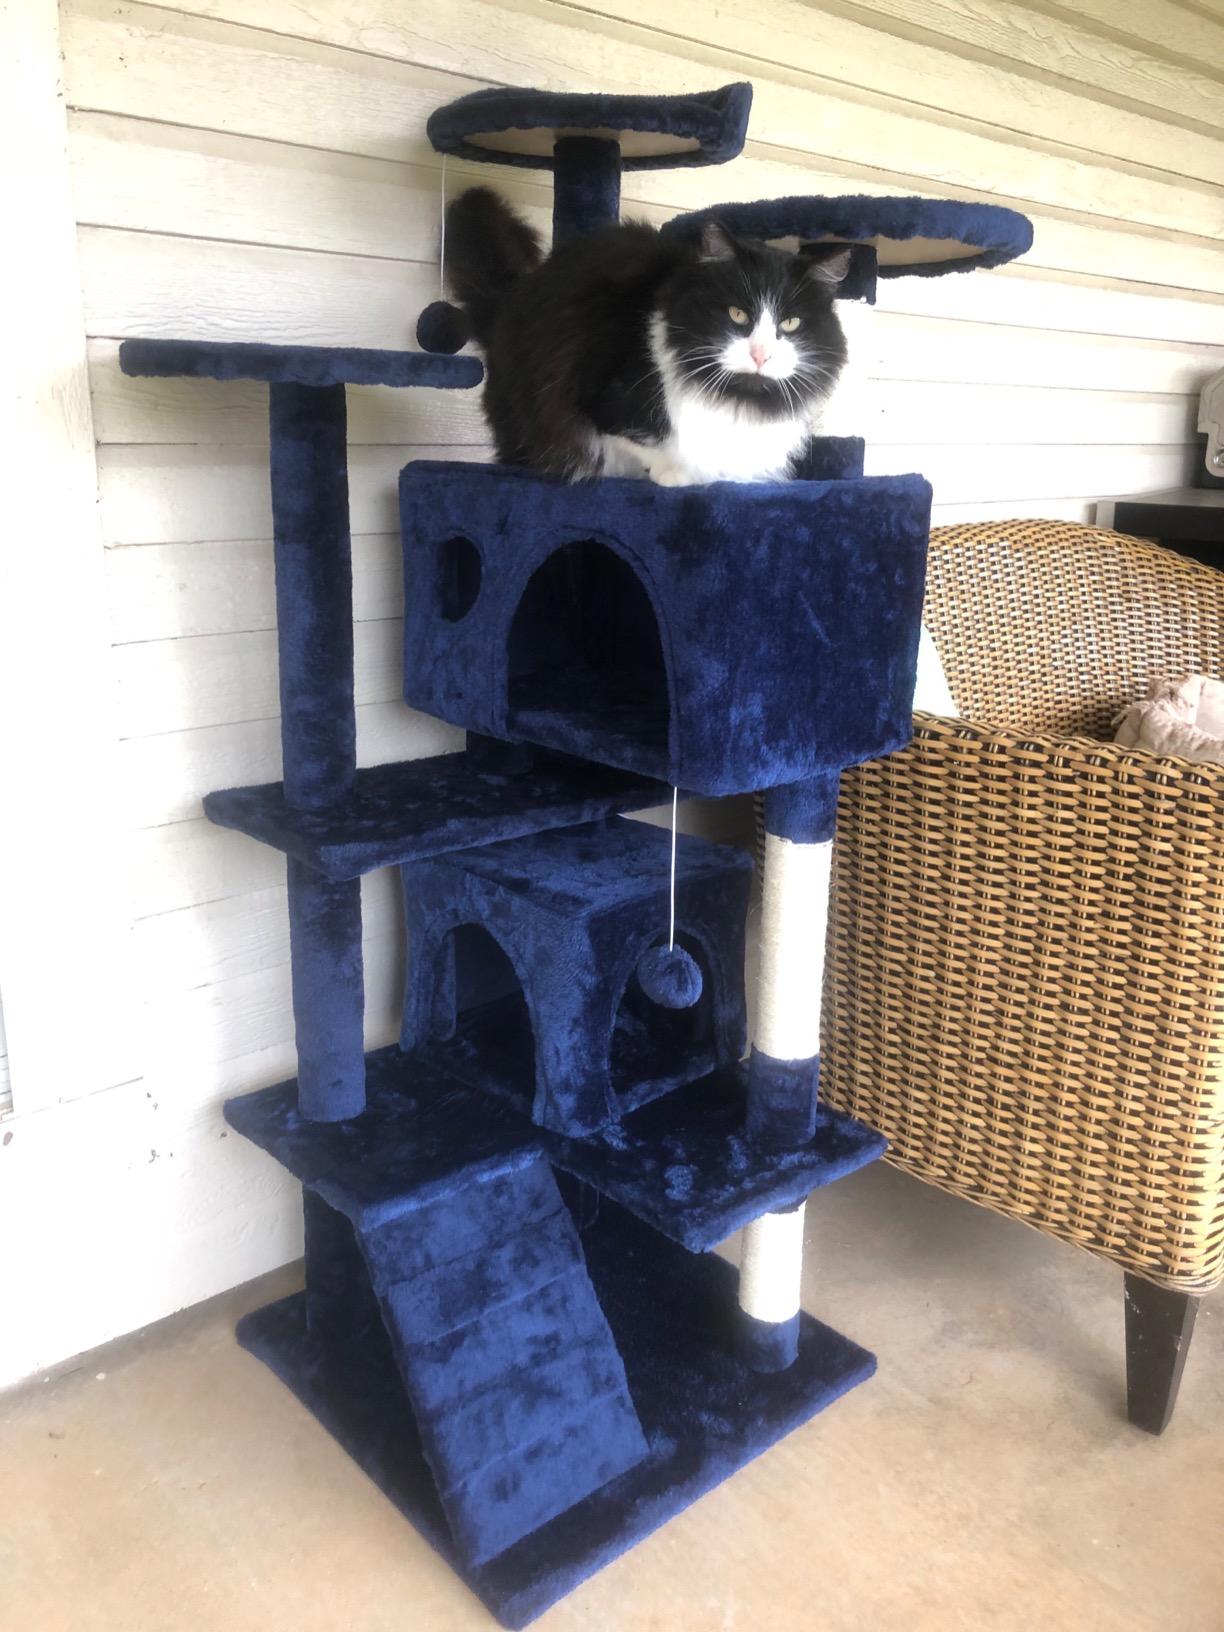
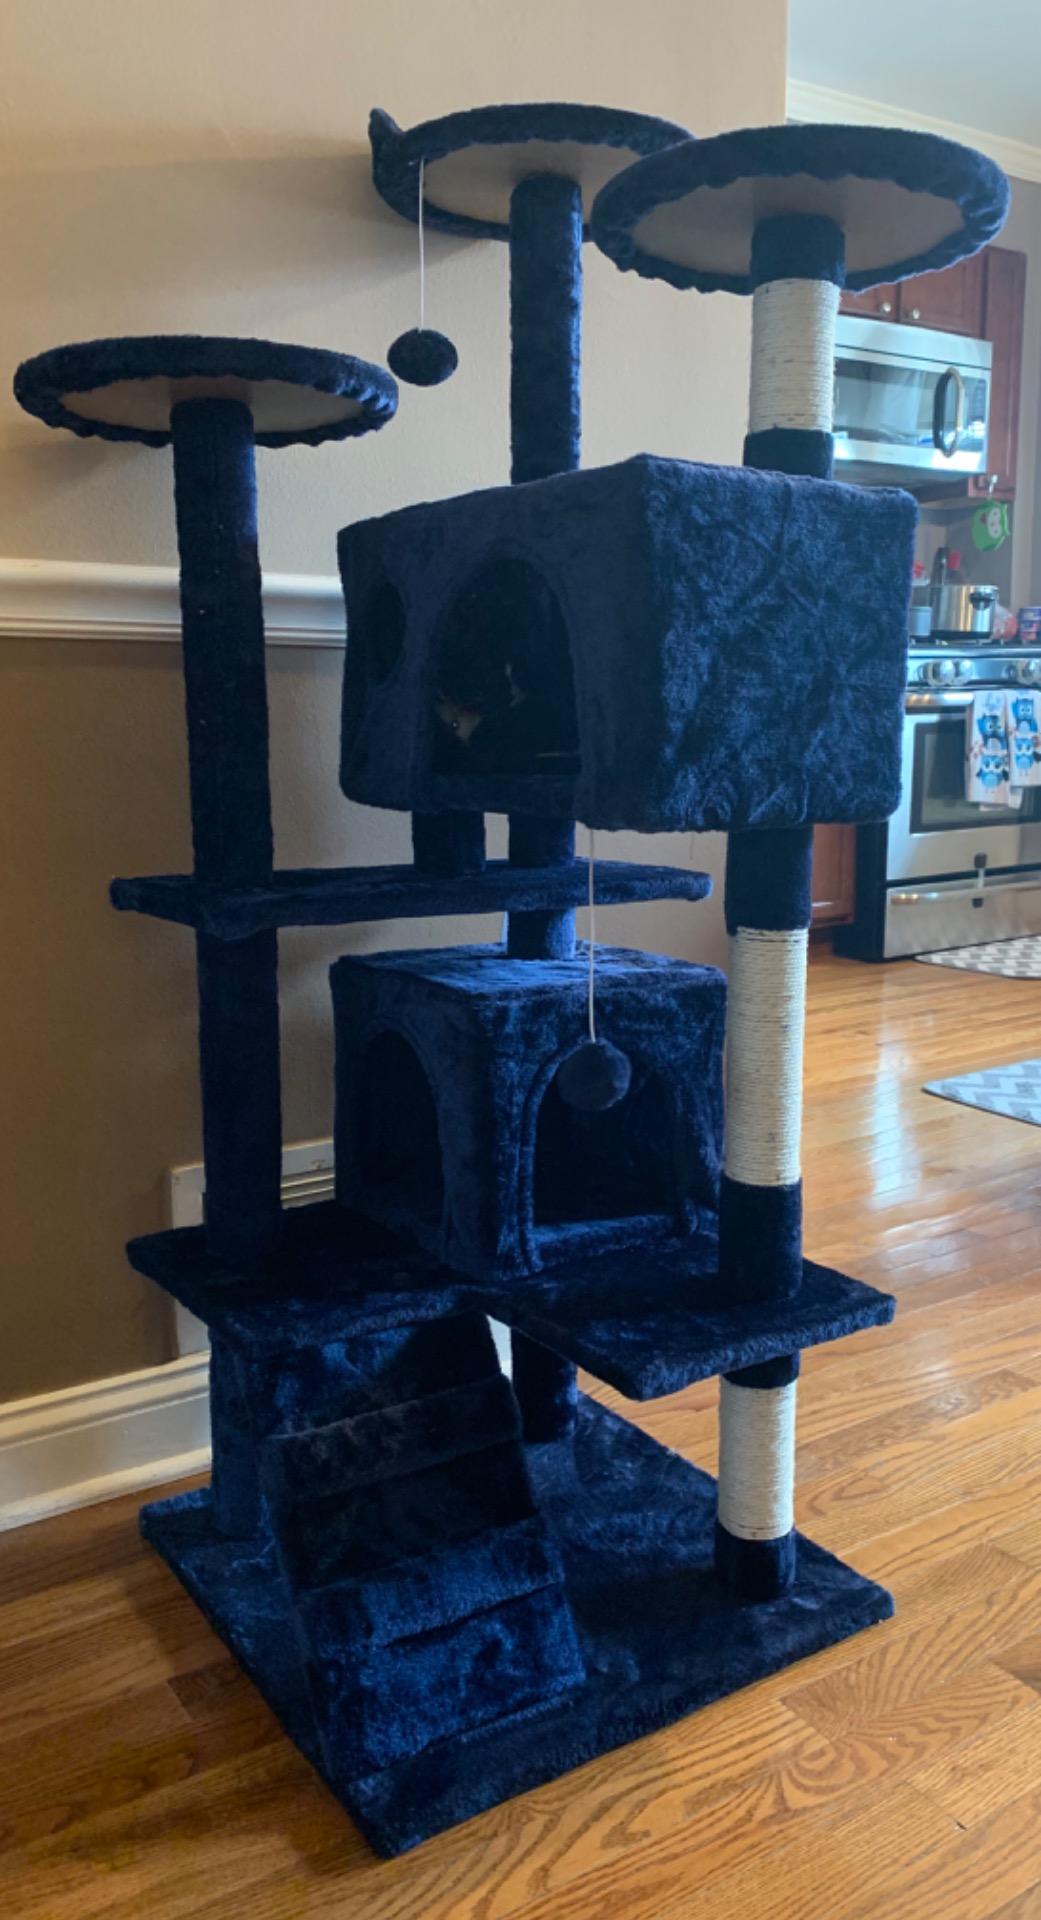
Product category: items_cat tree
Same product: yes